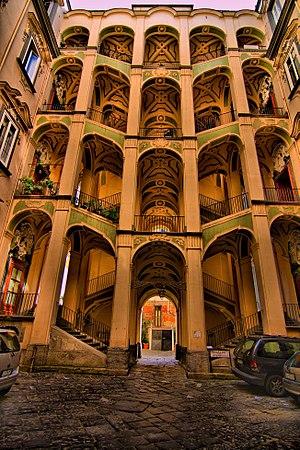
Palais ou édifice monumental peut désigner :
Le baroque napolitain est une forme artistique et architecturale qui se développe au XVIIᵉ siècle et dans la première moitié du XVIIIᵉ siècle à Naples. Il est reconnaissable à ses décorations flamboyantes de marbre et de stuc, caractéristiques des structures du bâtiment. En particulier, le baroque napolitain s'épanouit au milieu du XVIIᵉ siècle avec les œuvres de plusieurs architectes locaux hautement qualifiés et se termine au milieu du siècle suivant, avec l'arrivée des architectes néoclassiques.
La liste des palais de la ville de Naples énumère essentiellement les structures d'intérêt historique et artistique qui ont été construites depuis la période médiévale jusqu'au XXIᵉ siècle. Selon l'historiographie et les sources officielles, on compte plusieurs centaines d'édifices qui ont un patrimoine riche d'histoire artistique, architecturale et civile qui s'est formé au cours de onze siècles.
Le palazzo dello Spagnolo est un édifice monumental de Naples, situé via Vergini.